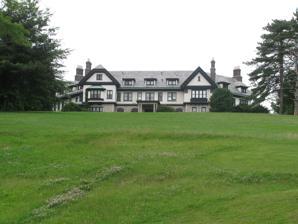
Building: Linden Hall at Saint James Park
Country: United States of America
Year built: 1911
Historic house in Pennsylvania, United States United States historic place Linden Hall at Saint James Park U.S. National Register of Historic Places U.S. Historic district Linden Hall at Saint James Park, July 2009 Show map of Pennsylvania Show map of the United States Location RR 26051 northwest of Dawson, Lower Tyrone Township, Pennsylvania Coordinates 40°04′01″N 79°41′45″W / 40.06694°N 79.69583°W / 40.06694; -79.69583 Area 9 acres (3.6 ha) Built 1911 ; 114 years ago ( 1911 ) Architect Kuntz, Joseph Franklin ; Thompson & Starrett Architectural style Tudor Revival NRHP reference No. 89001787 Added to NRHP October 11, 1989 Linden Hall at Saint James Park is a historic estate and national historic district located at Lower Tyrone Township , Fayette County, Pennsylvania . The district includes three contributing buildings, one contributing structure, and one contributing object. The mansion was built by Sarah B. Cochran between 1909 and 1911, and is a 2 1/2-story, stone and stucco dwelling in the Tudor Revival style. The mansion has 31 rooms and is in the shape of a crescent. It is atop a hill at a 1,360-foot (410 m) elevation that affords a panoramic view of the surrounding area. Also on the property are the contributing garage and chauffeur 's residence, gardens, and pool pavilion. It was a private residence until 1944, when it was sold to the Order of Saint Basil the Great as a novitiate . In 1957, it was sold to the St. James Country Club, and the property was developed as a country club in the 1960s and 1970s.  It was sold to the United Steelworkers in 1976. It was added to the National Register of Historic Places in 1998. See also Sarah B. Cochran External links Design for window for Sarah Cochran, Linden Hall, Dawson, Pennsylvania (Collection of Metropolitan Museum of Art) References